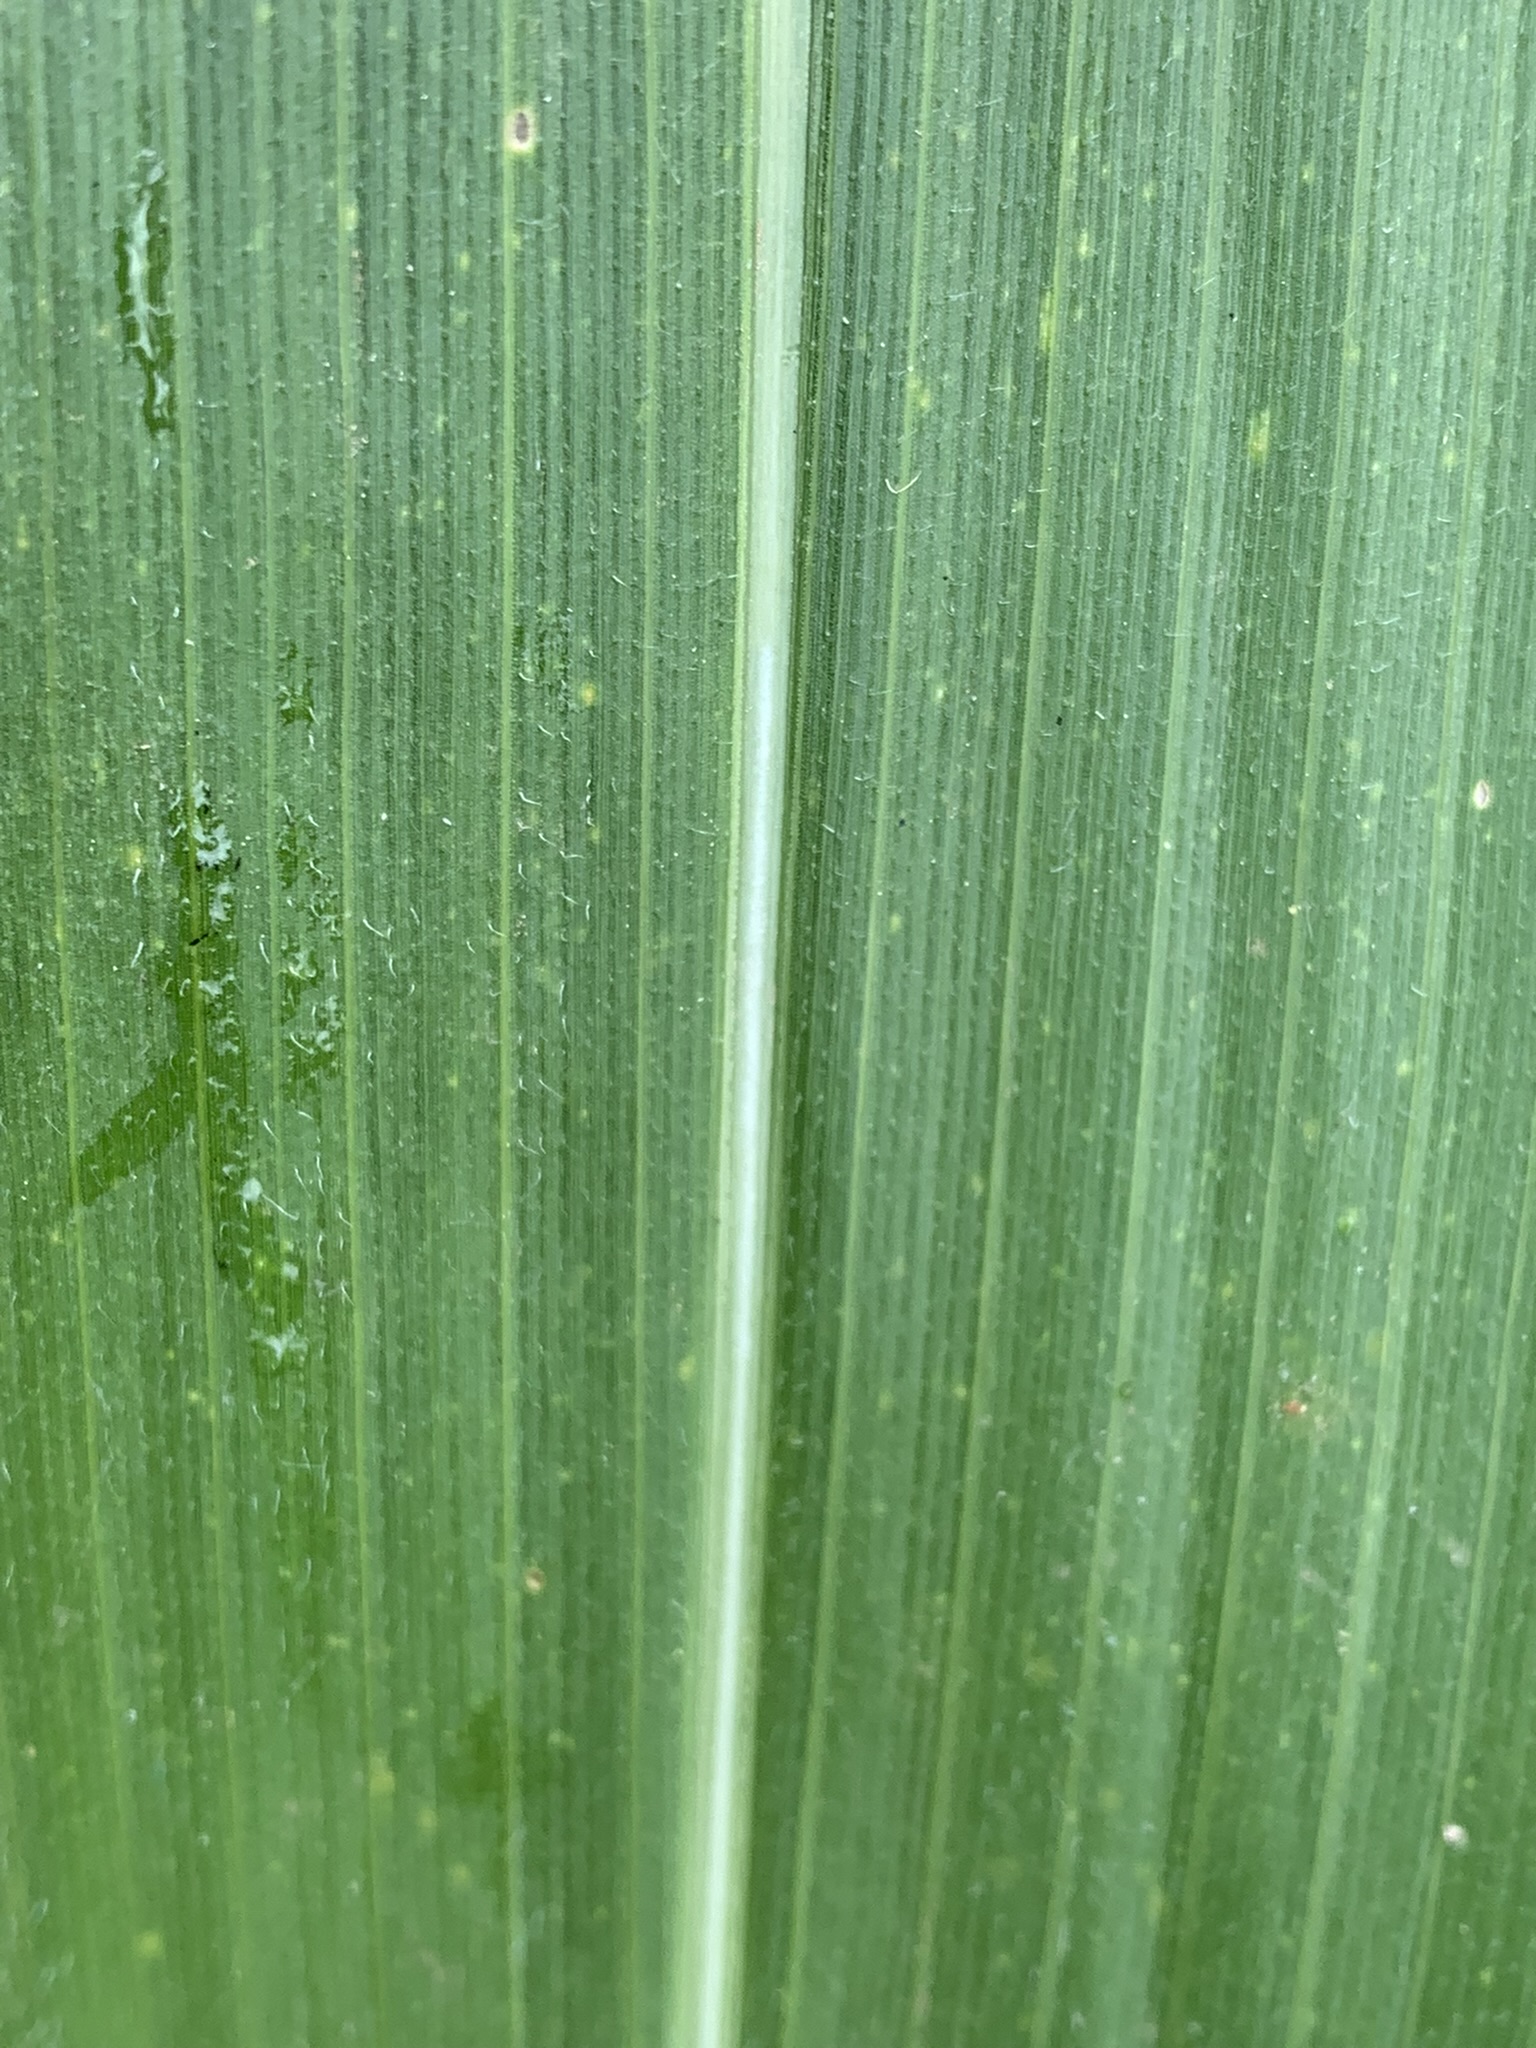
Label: Healthy